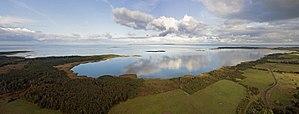
La baie de Hellamaa, en estonien Hellamaa laht, est une baie de la mer Baltique située sur la côte Nord-Est de l'île de Hiiumaa, en Estonie.
Hellamaa est un village de la commune de Hiiumaa, situé dans le comté de Hiiu en Estonie.